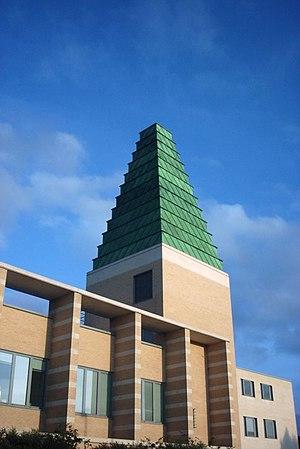
Saïd Business School est l'école de commerce de l'Université d'Oxford, fondée en 1996. L'école est régulièrement classée parmi les meilleures écoles de commerce au Monde.